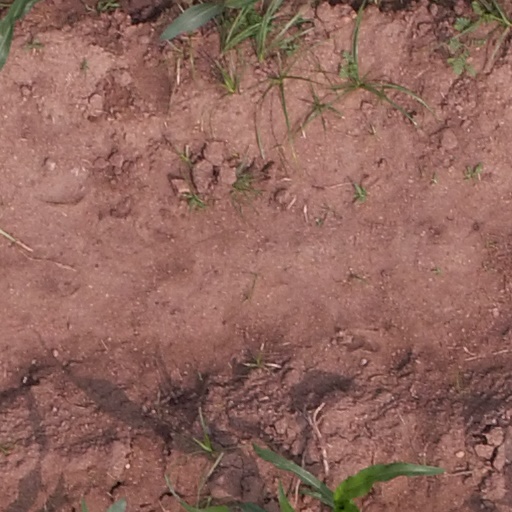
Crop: maize; corn